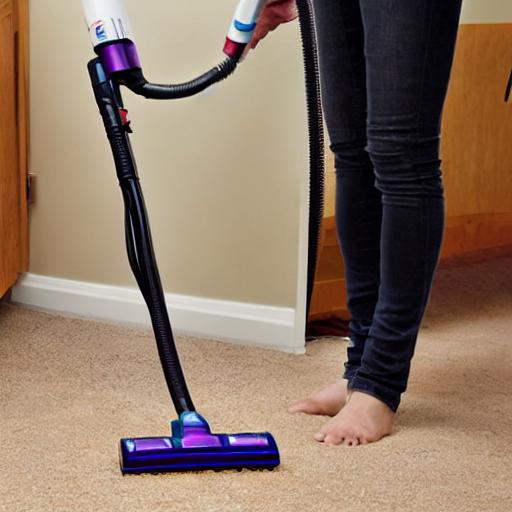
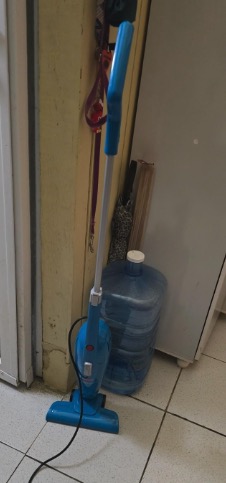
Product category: items_vacuum
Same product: no